Godsbanen

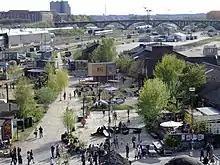
View of the surrounding areas of Godsbanen in 2017, including the village commune of Institut for (X)

The decommissioned railway lines leading up to the former freight station, has been unused for many years, but along with the construction of the Godsbanen cultural centre, independent cultural actors were allowed by the municipality to move in. This led to the do-it-yourself village of Institut for (X), a recycling station, and other time limited cultural and social projects sprouting in the area since 2009. The deal is that while no rent is paid, settlements and activities should give way for future construction projects in the area. Along with the new Godsbanen cultural centre, this whole area was unofficially dubbed Aarhus K ("K" for "Kultur" or Culture in Danish) as a kind of new cultural district for the city.